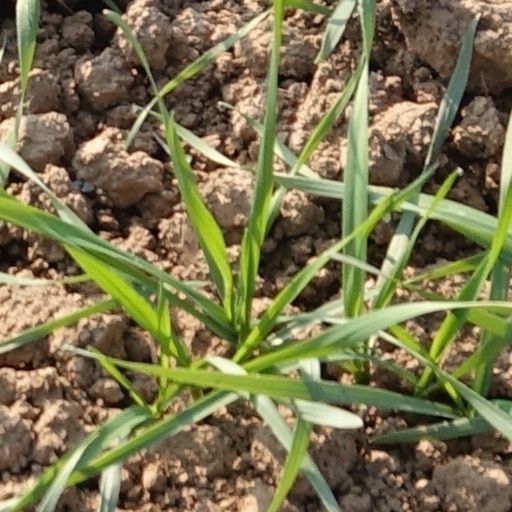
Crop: wheat